Thomas Williams (figure skater)

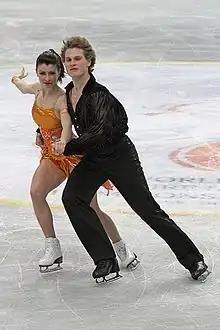
Orford and Williams in 2012

Thomas Williams (born April 20, 1991) is a Canadian former ice dancer. He competed at three Four Continents Championships with his skating partners, Nicole Orford and Sarah Arnold.